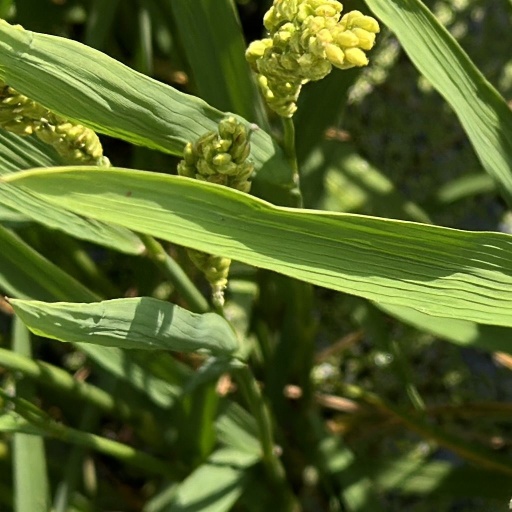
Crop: rice